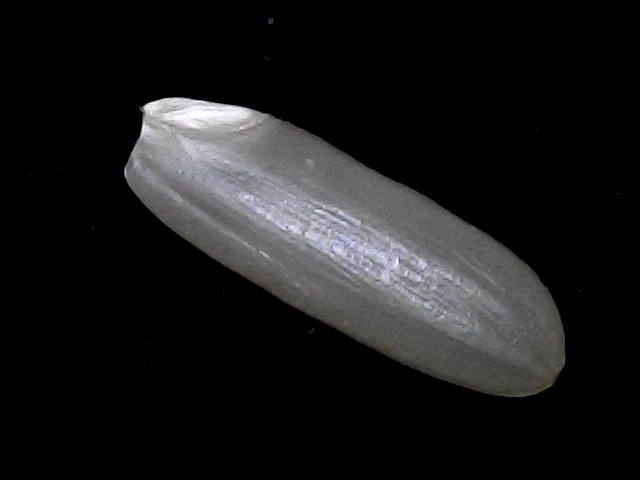
Rice variety: BRRI67